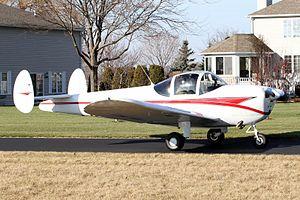
L'ERCO Ercoupe était un monoplan à aile basse qui fut conçu et initialement produit aux États-Unis par l'Engineering and Research Corporation, peu avant le début de la Seconde Guerre mondiale. Après la guerre, plusieurs autres constructeurs aéronautiques continuèrent sa production ; l'ultime modèle, le Mooney M-10, vola pour la première fois en 1968 et la dernière année modèle fut 1970.